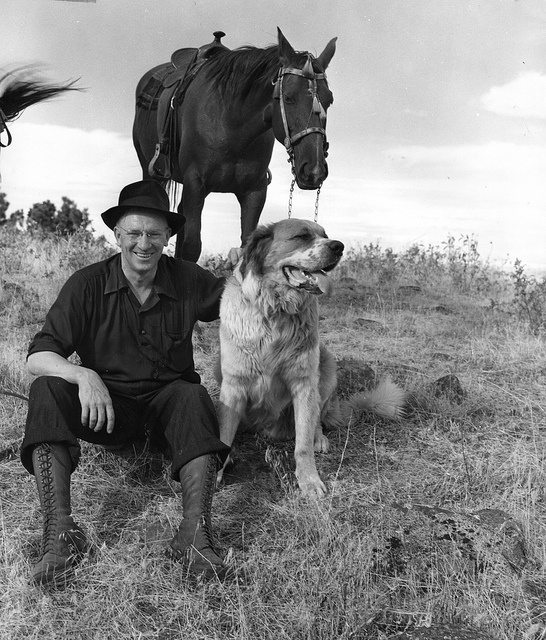
A man poses for a photograph with his dog and horse.
A man sitting with his dog in front of a brown horse.
A man and his dog sitting on a hillside in front of a horse.
A man sitting in grass with a dog and a horse.
A man , dog and a horse in the field